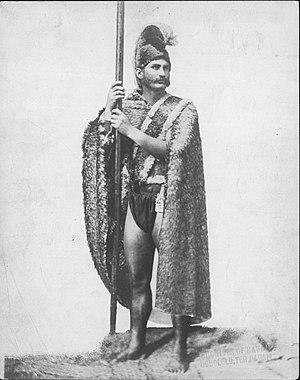
Liliʻuokalani, née Liliʻu Loloku Walania Kamakaʻeha le 2 septembre 1838 à Honolulu, et morte le 11 novembre 1917 dans la même ville, est une reine du Royaume d'Hawaï, dernière souveraine du pays de janvier 1891 à janvier 1893, avant le renversement de la monarchie par une coalition soutenue par les États-Unis. Malgré la brièveté de son règne, cette souveraine qui a défendu la monarchie ainsi que le peuple a marqué les esprits et la communauté hawaïenne.